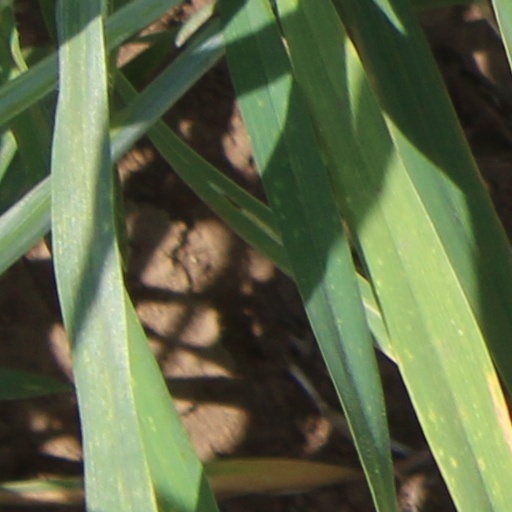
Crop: wheat